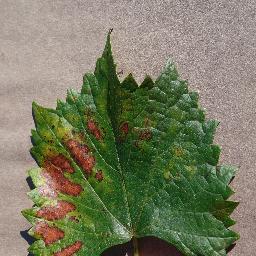
Label: Grape___Esca_(Black_Measles)